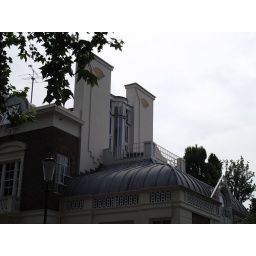
I love the quirky detailing of this roof on a house in Holland Park.